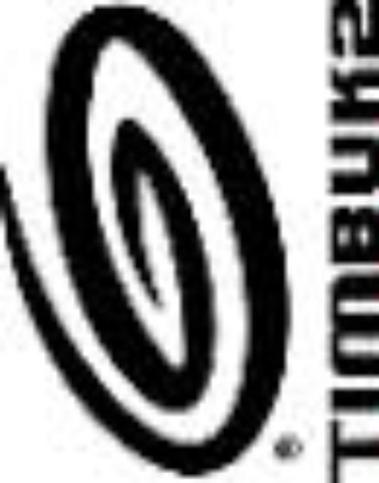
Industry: Clothes